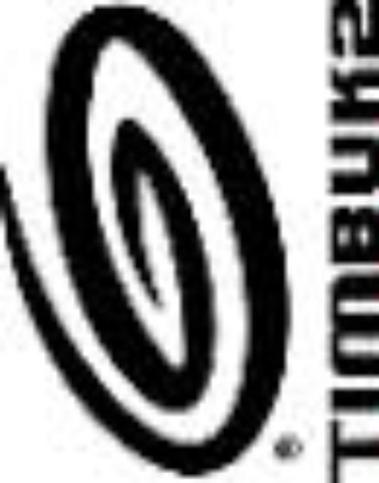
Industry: Clothes